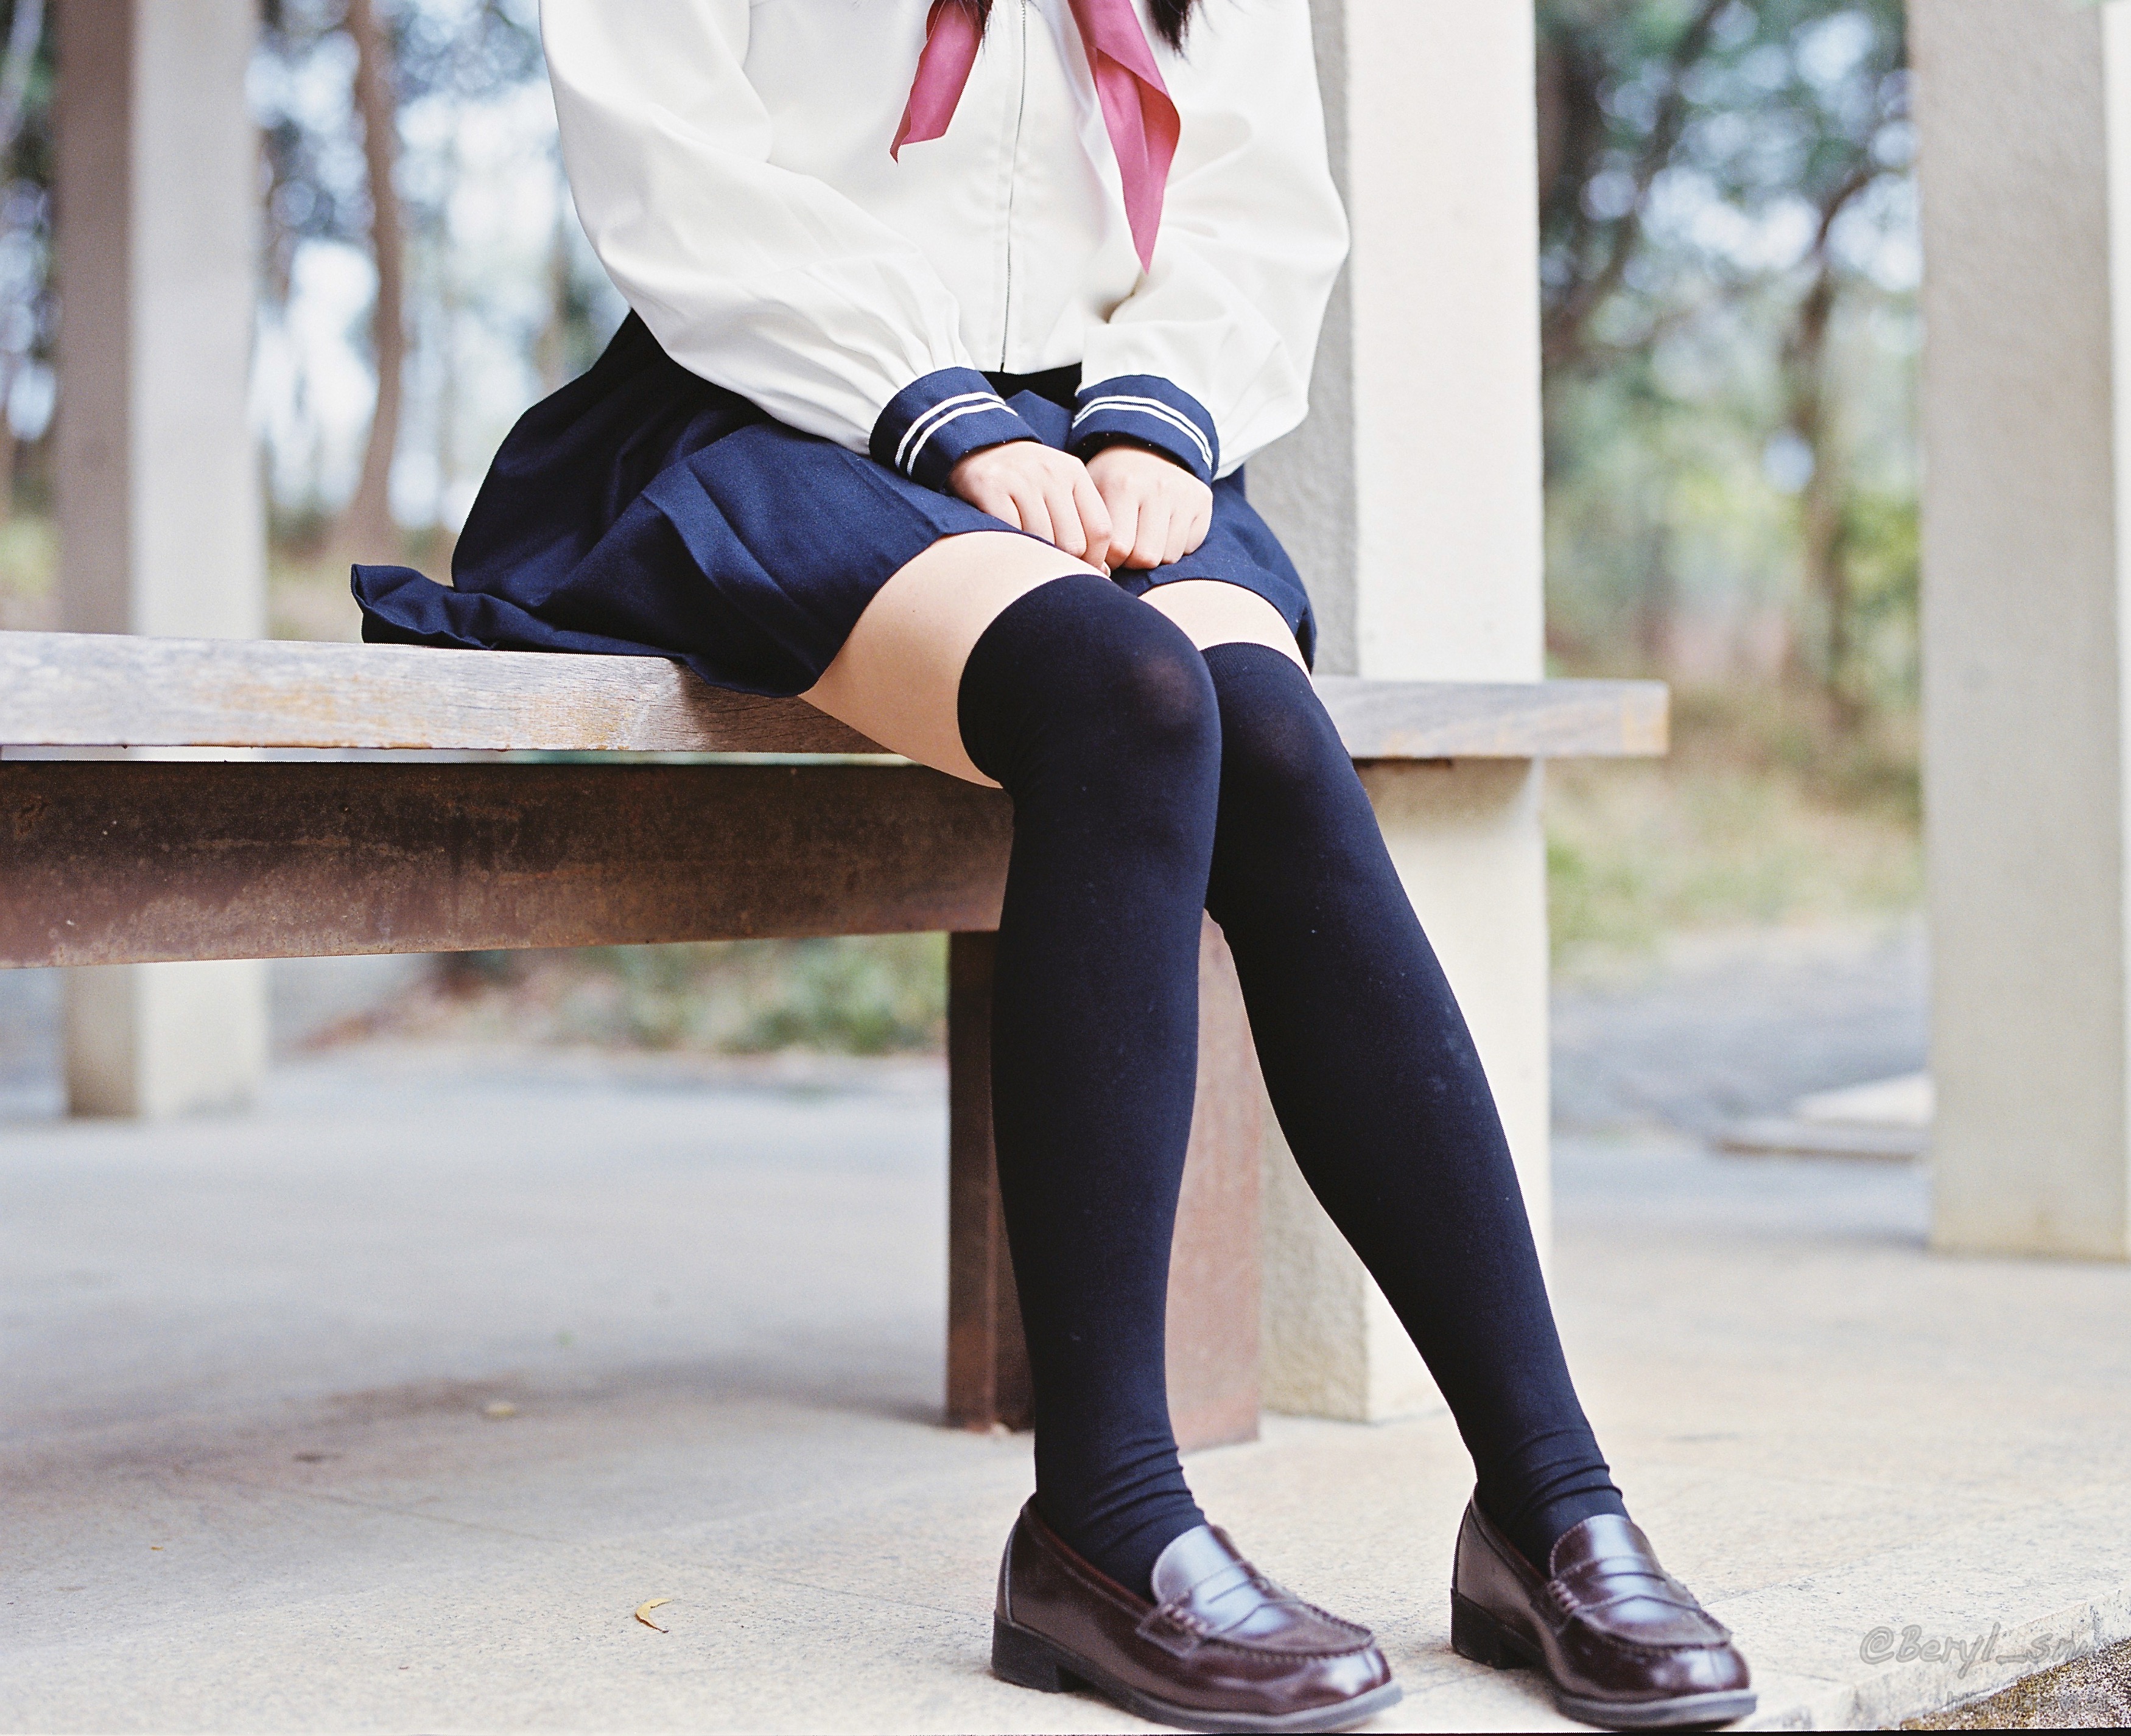
shoe, winter, bokeh, girl, white, grain, cute, film, analog, leg, portrait, spring, sitting, clean, fashion, clothing, loafer, human body, trousers, shoes, hands, legs, thigh, footwear, tiny, faceless, uniform, school, kodak, socks, tights, kneesocks, longsocks, schoolgirl, schooluniform, mamiya, mamiyarz67, 6x7, mediumformat, kneehigh, kodakportra400, loafers, 110mm, wideopen, high heeled footwear